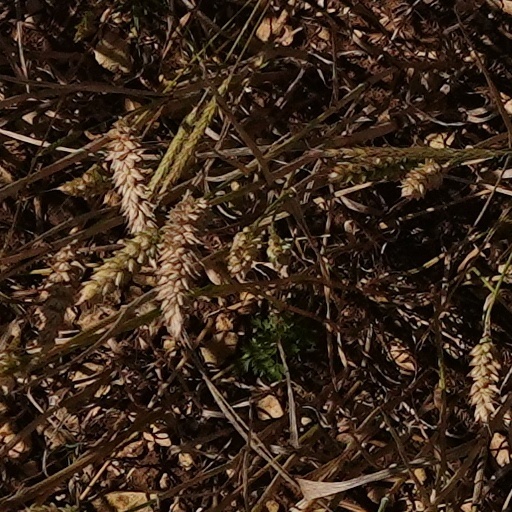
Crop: wheat